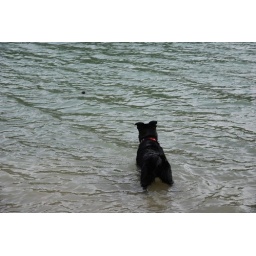
Griz thinking about jumping in the water after the pinecone. Hawk Creek, WA.